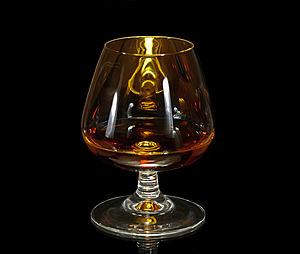
Verre ballon à Cognac ou à Armagnac.
Le ballon est un verre qui doit son nom à sa forme. On distingue plusieurs tailles en fonction du liquide qu’il doit contenir.
Meschers-sur-Gironde est une commune du Sud-Ouest de la France, située dans le département de la Charente-Maritime. Ses habitants sont appelés les Michelais et les Michelaises.
Saint-Fort-sur-Gironde est une commune du sud-ouest de la France, située dans le département de la Charente-Maritime. Ses habitants sont appelés les Saint-Fortais et les Saint-Fortaises.
Renault est une maison de cognac fondée en 1835 par Jean-Antonin Renault à Cognac.
Le verre à cognac est un verre ballon sur un pied court, d’une contenance recommandée de 6 à 9 cl et tenu dans le creux de la main pour réchauffer l’alcool et mieux dégager son arôme.
Montendre est une commune du sud-ouest de la France, située dans le département de la Charente-Maritime. Ses habitants sont appelés les Montendrais et les Montendraises.